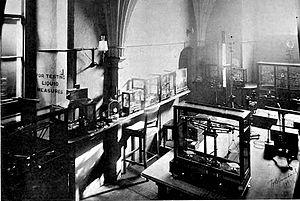
Au sens physique, une mesure est la détermination d'une dimension spécifique en rapport avec un étalon.